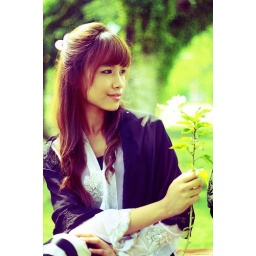
The violets in the mountains have broken the rocks